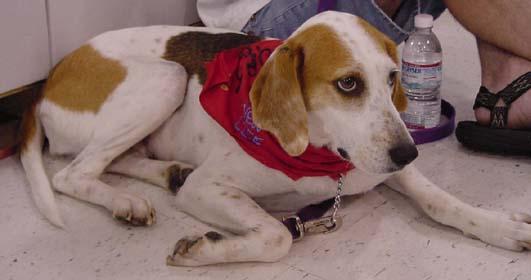
Walker_hound